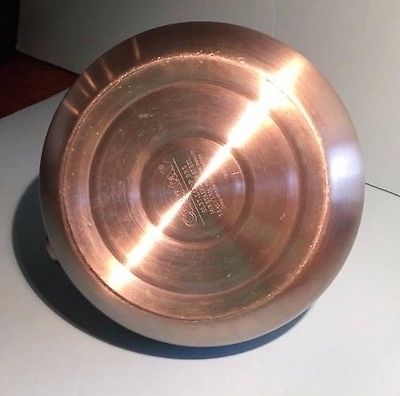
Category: kettle